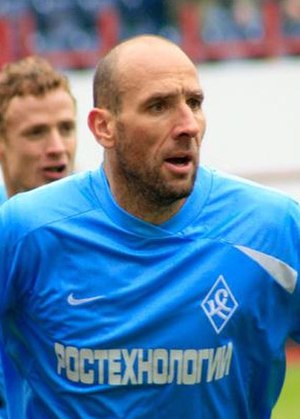
Jan Koller
Jan Koller er en tidligere tjekkisk fodboldspiller. Han er den spiller som har scoret flest mål for Tjekkiet gennem historien, i oktober 2006 havde han scoret 47 mål i kun 74 kampe.